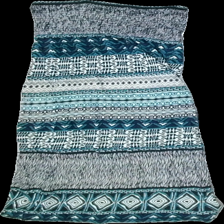
View: front
Type: Dress
Category: Ladies
Brand: Indiska
Colors: Blue, Black, White
Material: 66% Cotton 34% Viscose
Pattern: Other
Cut: Long, Loose
Size: S
Price range: 50-100
Recommended usage: Reuse
Description: long flowy dress with pattern